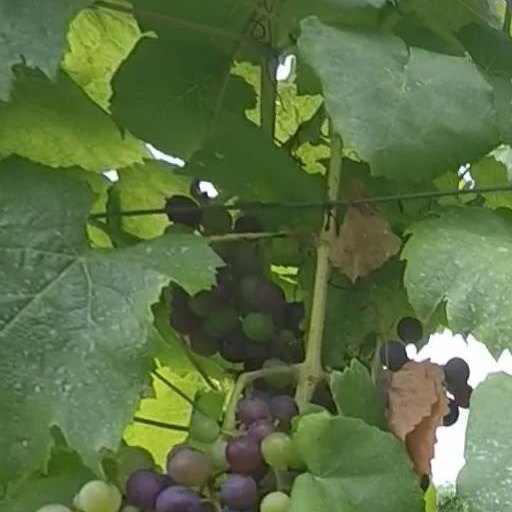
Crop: grape